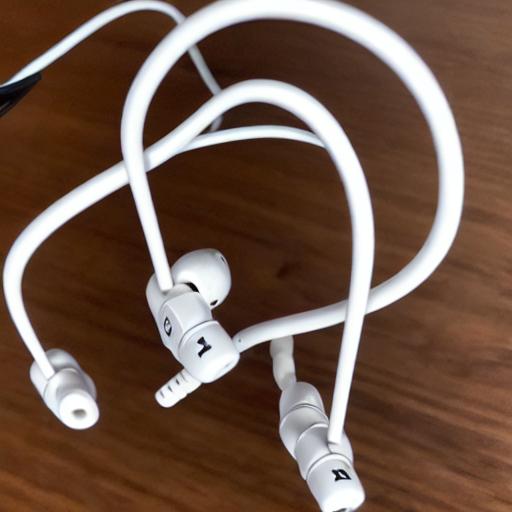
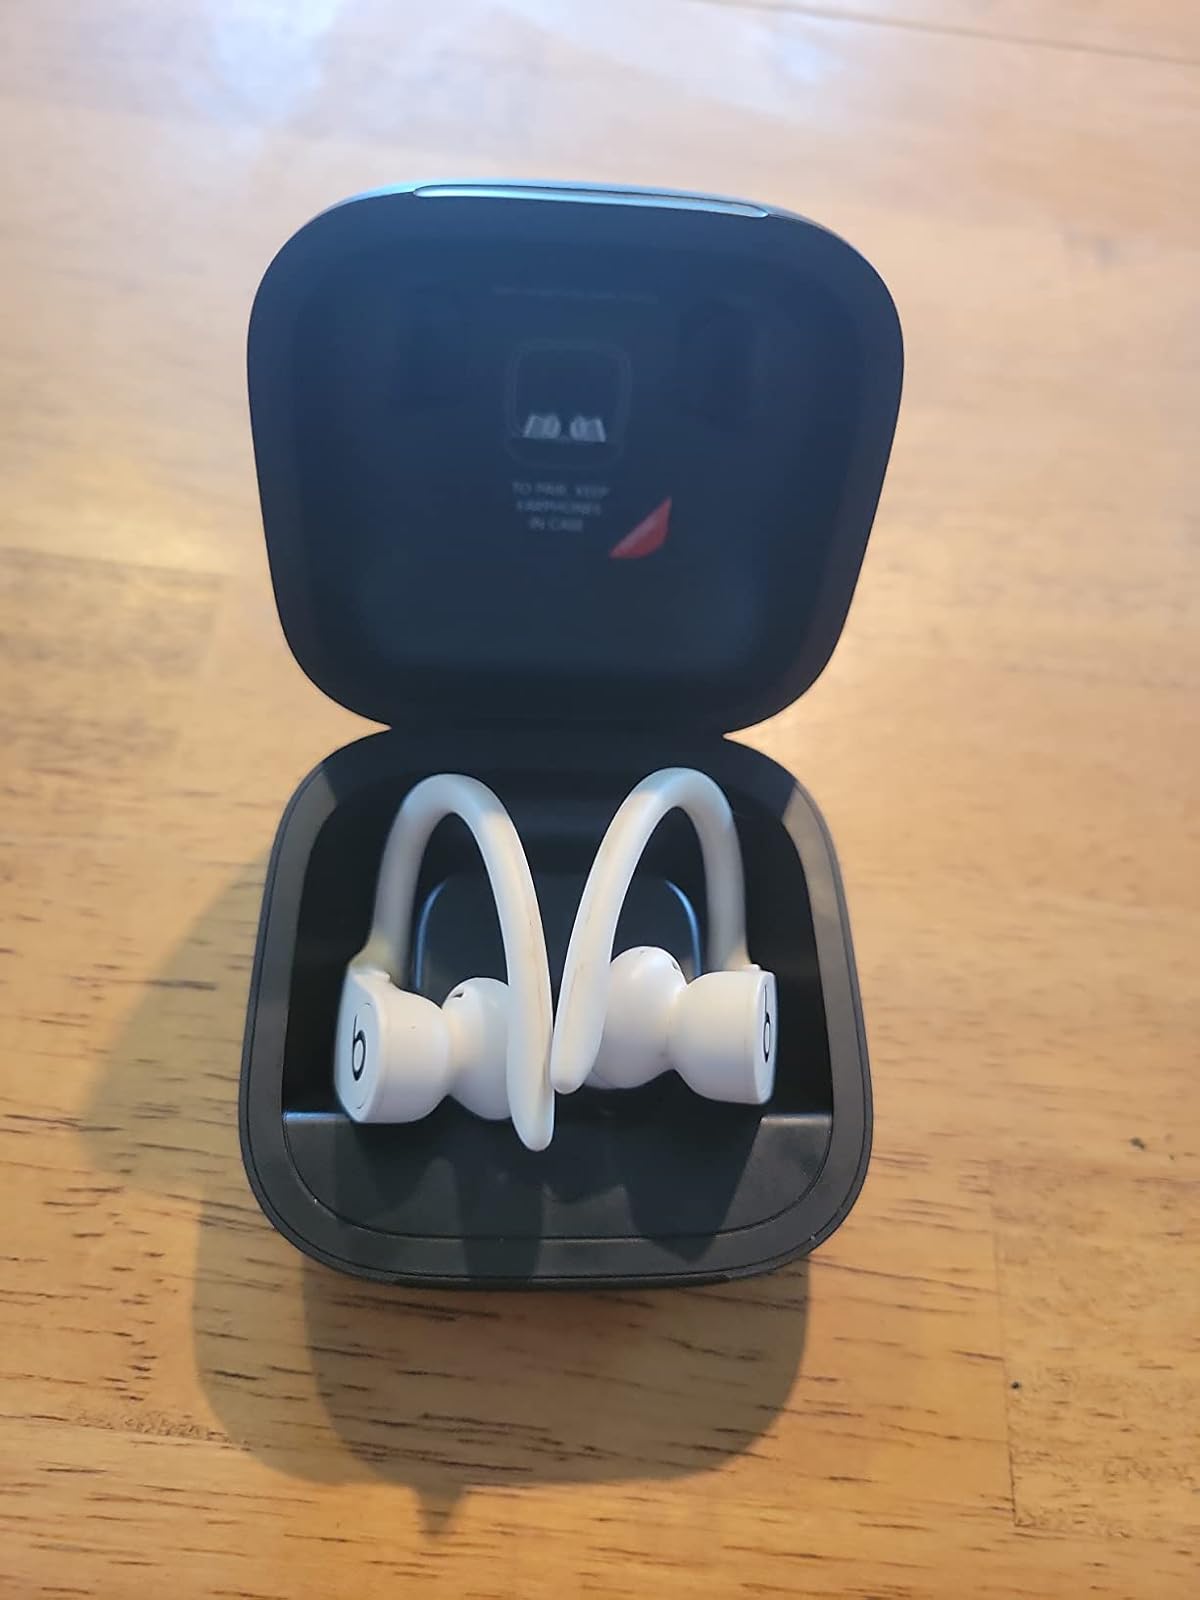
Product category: earbuds
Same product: no